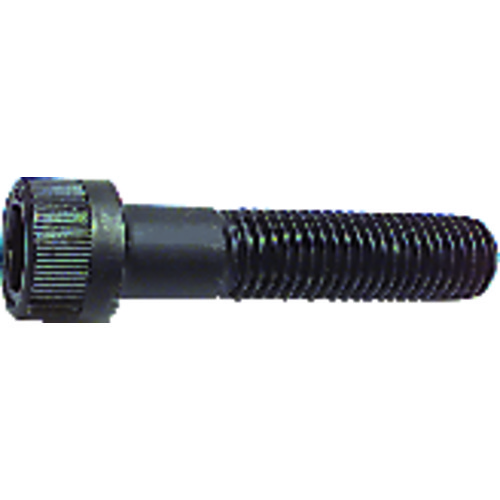
M6-1.00 × 10 mm - Black Finish Heat Treated Alloy Steel - Cap Screws - Socket Head
Item #: SH8055810 Brand: Holo-Krome Model #: 76156 Product Specifications Thread Size ‎M6-1.00 Head Type Socket Material Heat Treated Alloy Steel System of Measurement Metric Length 10 mm Thread Type Metric Finish Black Finish Hex Key Size 5 mm Standard Pack 100
Brand: ET02 New 2021
Category: Hardware > Hardware Accessories > Hardware Fasteners > Screws > Socket Screws